Night owl

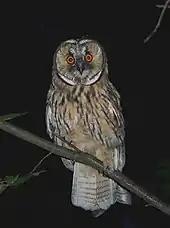
Owls, like this long-eared owl in Poland, are often nocturnal.

The term is derived from nocturnal habits of owls. Most owls sleep during the day and hunt for food at night.